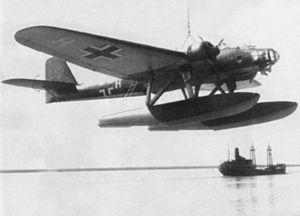
Le Heinkel He 115 était un hydravion allemand de la Seconde Guerre mondiale. Il servit à la fois comme mouilleur de mines, étant le premier hydravion allemand à pouvoir porter cette arme, et comme bombardier-torpilleur. Il fut construit à 224 exemplaires, dont certains exportés vers la Norvège et la Suède, mais également deux exemplaires en Angleterre, où ils furent intensément évalués. Opérant contre les convois PQ dans l'océan Arctique et en mer du Nord dans sa version torpilleur et larguant des mines dans la Manche, ils remportèrent de grand succès dans ces missions. En version civile, il battit sept records de vitesse établis auparavant par d'autres hydravions.